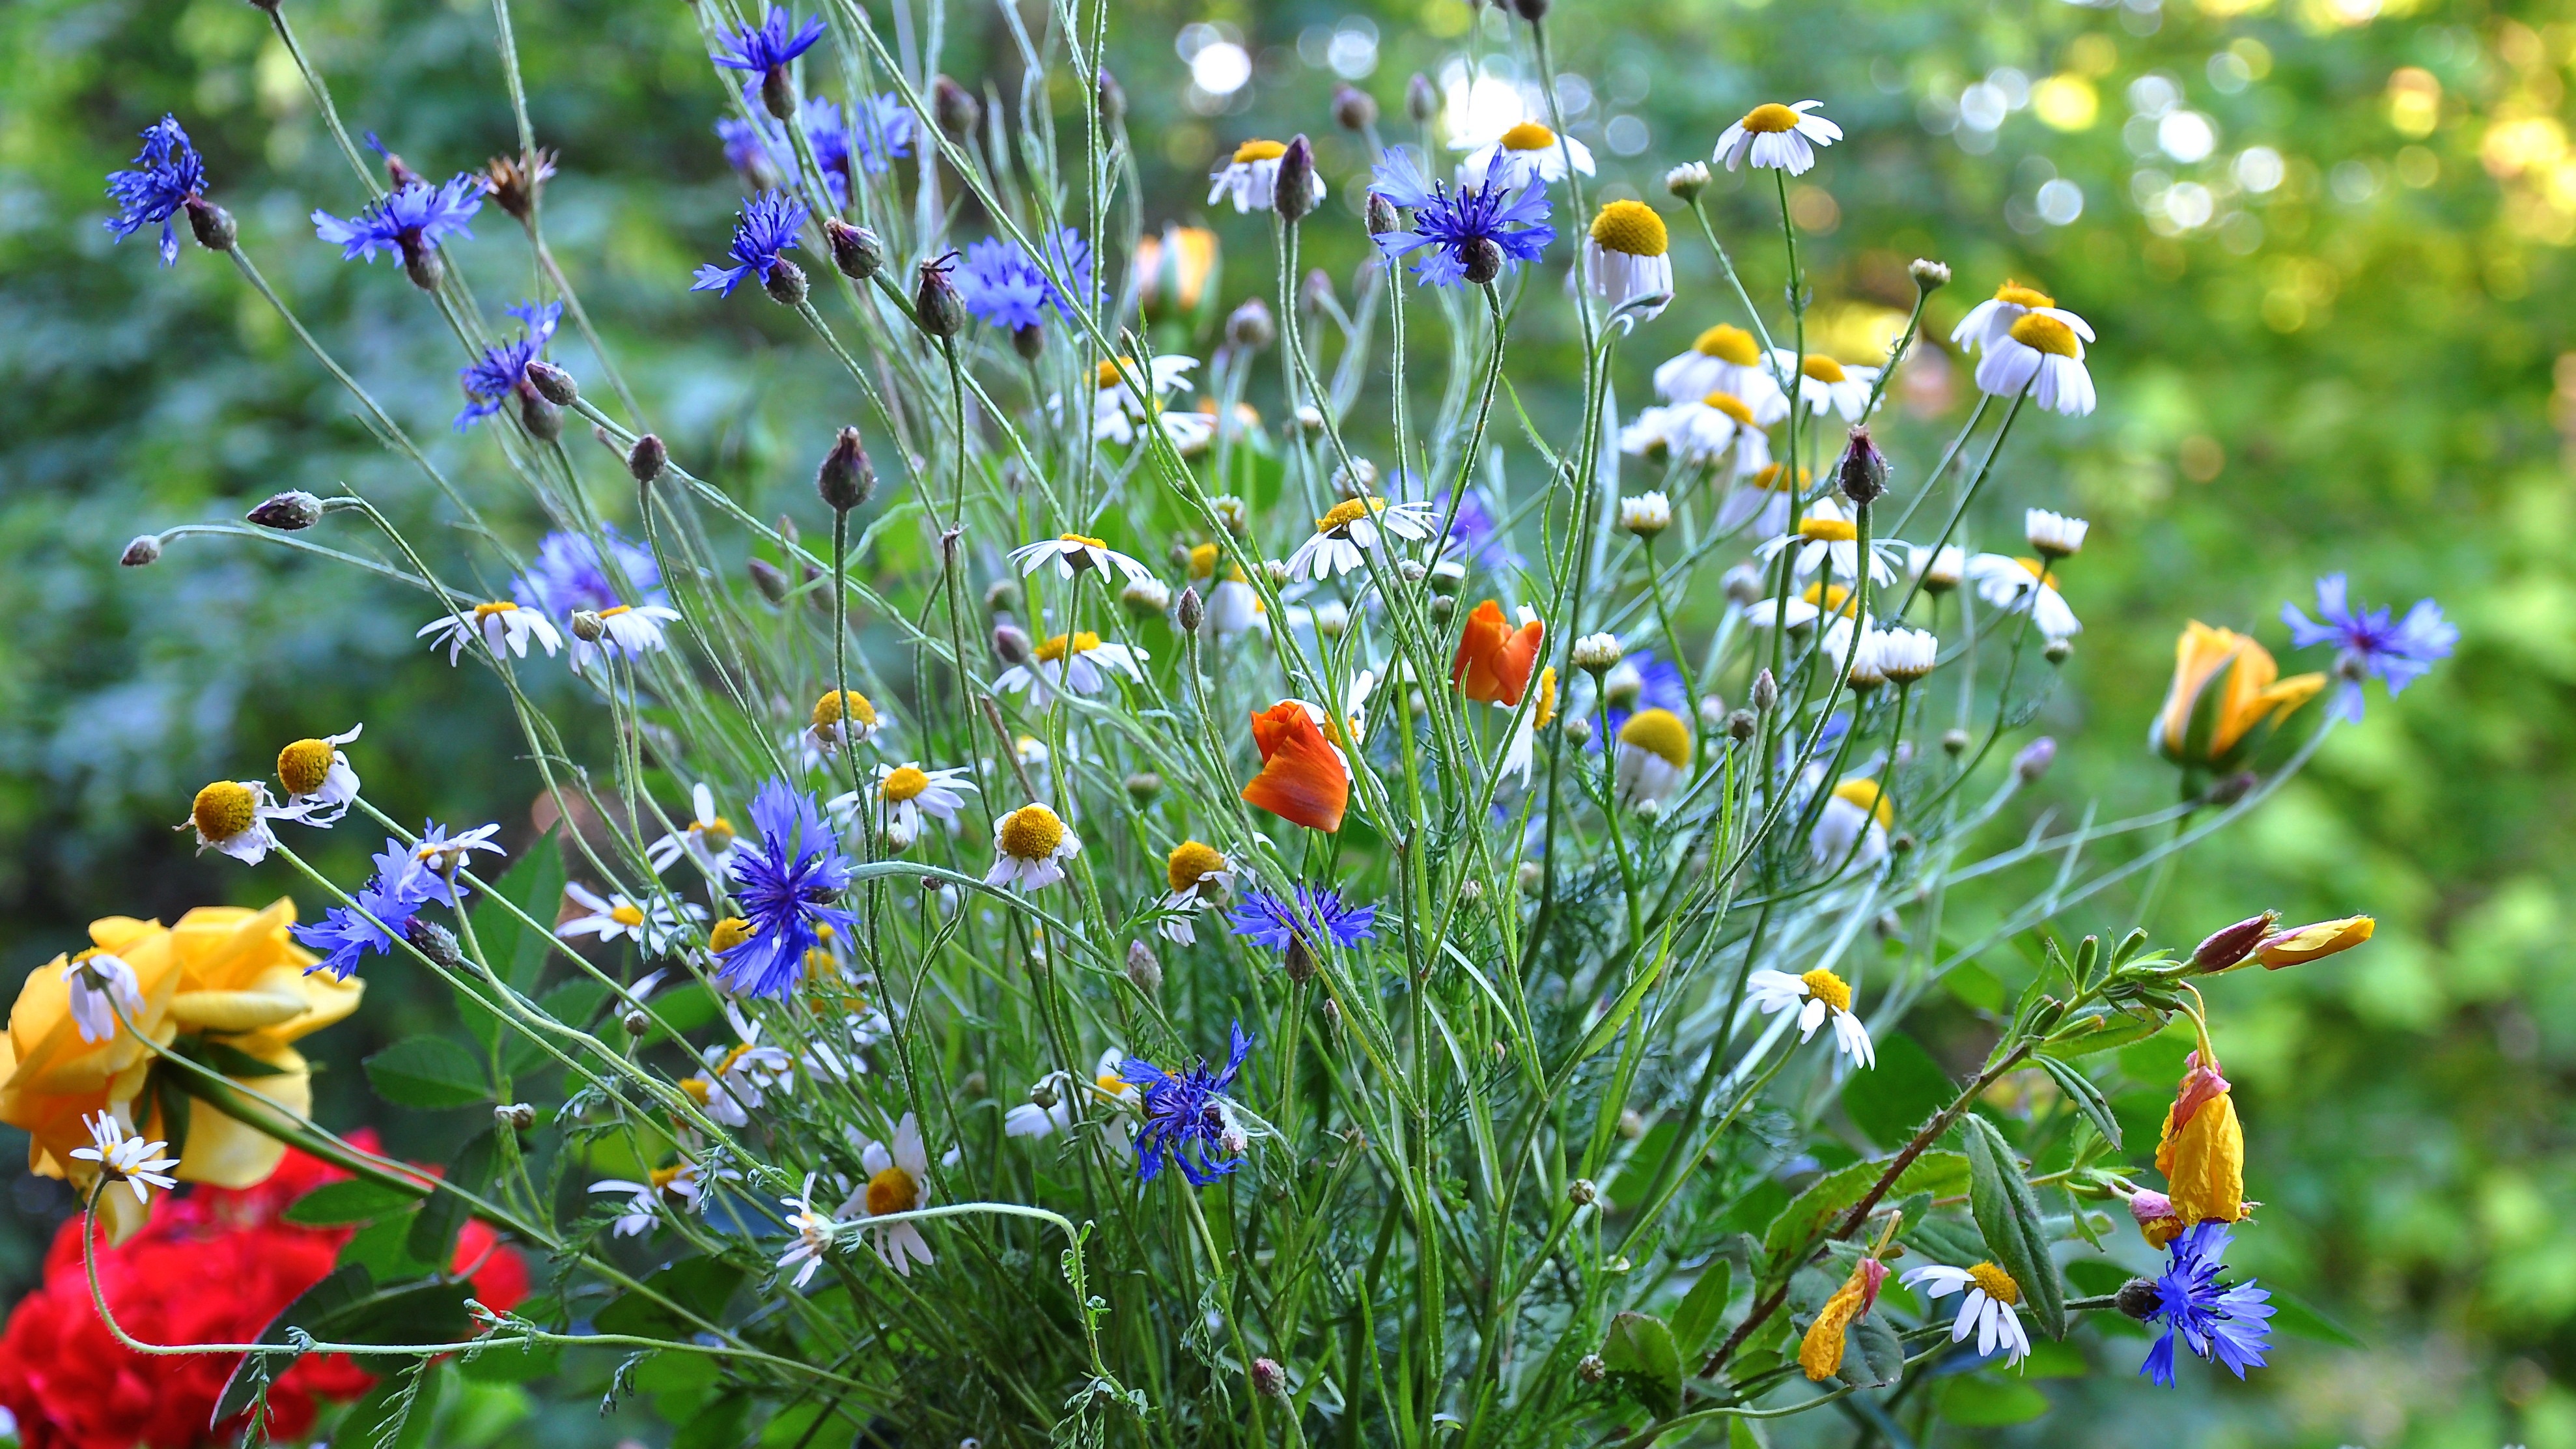
nature, grass, plant, field, lawn, meadow, prairie, flower, bouquet, herb, botany, garden, flora, wildflower, habitat, meadow flower, flowering plant, annual plant, natural environment, land plant, english lavender